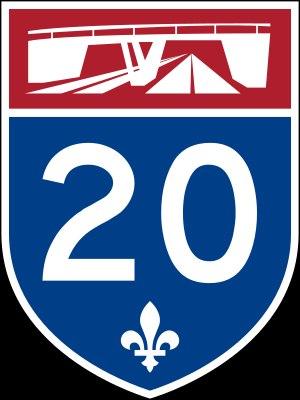
Une autoroute est une voie de communication routière à chaussées séparées, réservée à la circulation à vitesse élevée des véhicules motorisés. Elle ne comporte aucun croisement à niveau et les deux sens de circulation sont séparés par un terre-plein central ou une glissière de sécurité, délimités par une bande d'arrêt d'urgence et est accessible grâce à des points aménagés à cet effet appelé échangeur, qui permet de raccorder une autre autoroute.